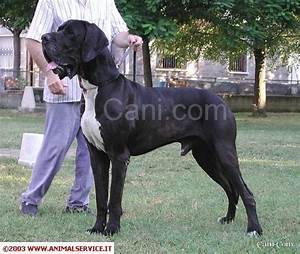
Label: dog